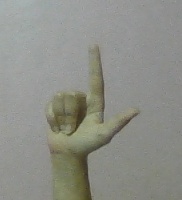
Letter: laam